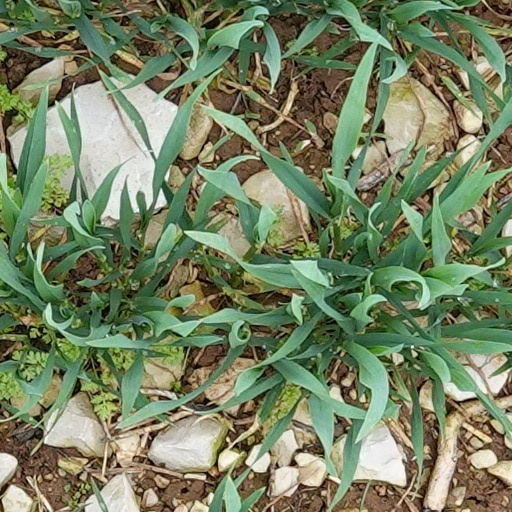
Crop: wheat